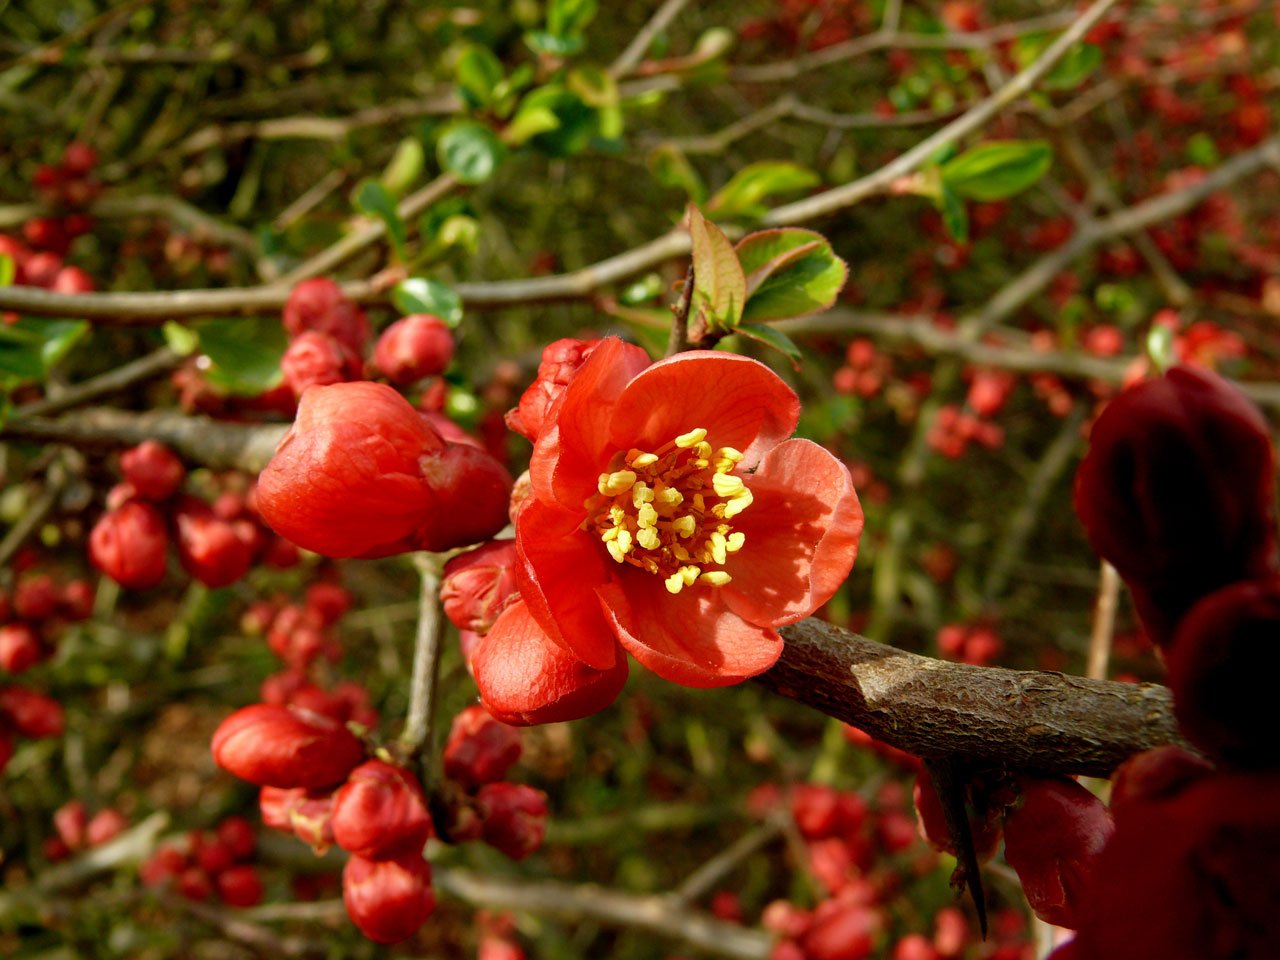
tree, nature, blossom, plant, field, fruit, leaf, flower, food, spring, red, produce, evergreen, autumn, botany, colorful, garden, flora, lovely, shrub, growing, woodland, rose hip, macro photography, flowering plant, lingonberry, land plant